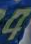
Number: 4